Hualapai Mountains

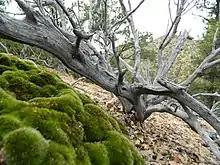
Delicate ecosystems emerge from dying scrub

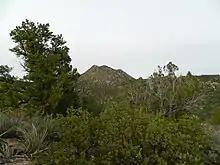
(left) Pinyon Pine, (right) Juniper, (bottom left) Yucca, (bottom middle) Manzanita

A landscape that is dominated by short, woody shrubs, especially on south-facing mountain slopes, and areas which are recovering from wildfires. This plant community makes up the buffer between the harsh desert below and the fragile forest-environments above.